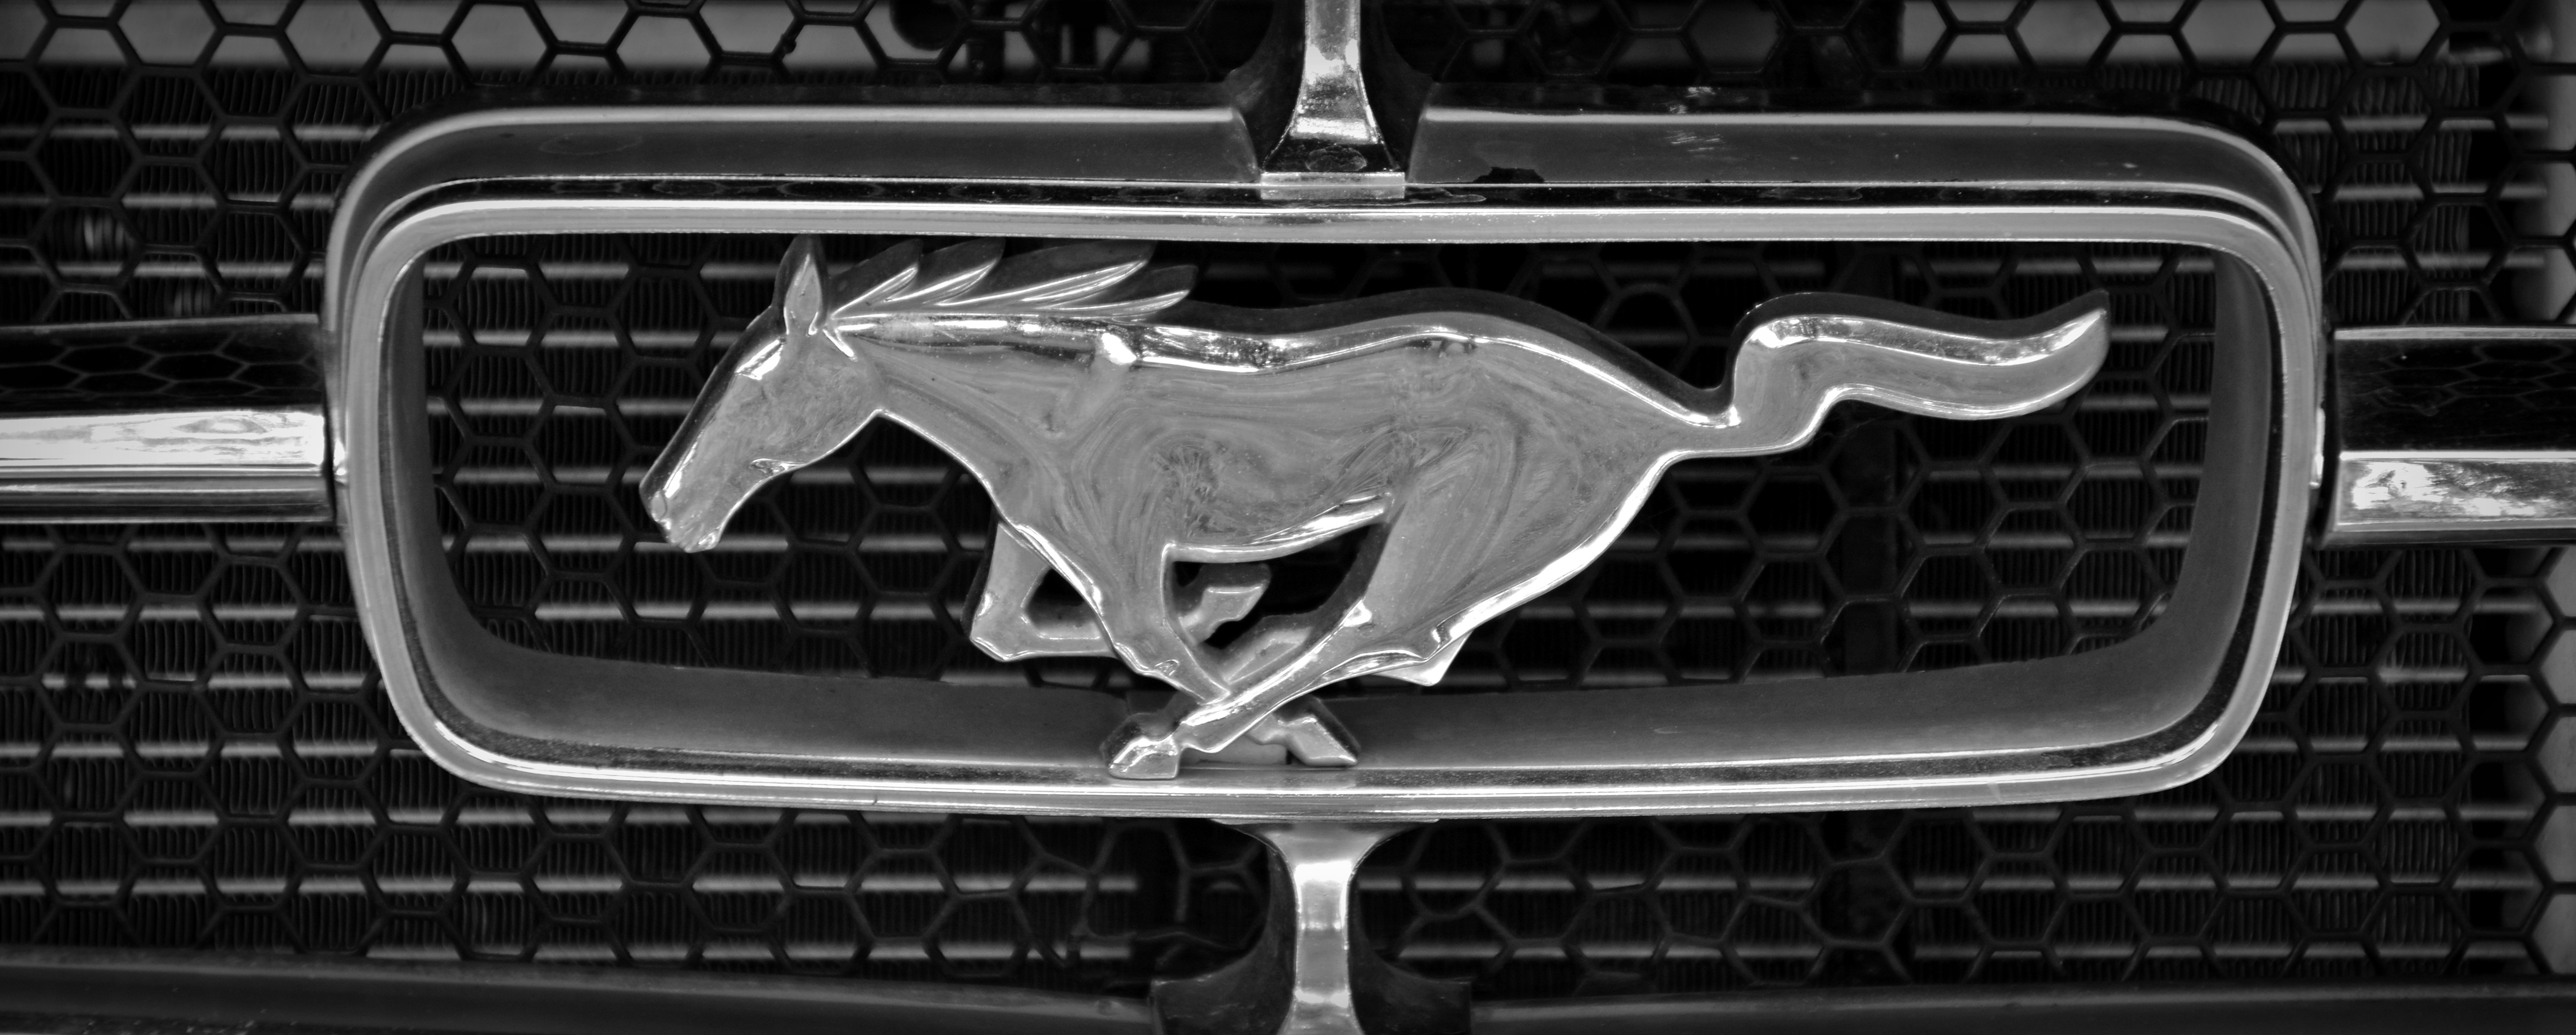
black and white, car, wheel, vehicle, symbol, monochrome, tire, grille, label, bumper, brand, font, supercar, ford, logo, mustang, characters, feature, monochrome photography, automobile make, automotive exterior, automotive design, vehicle registration plate